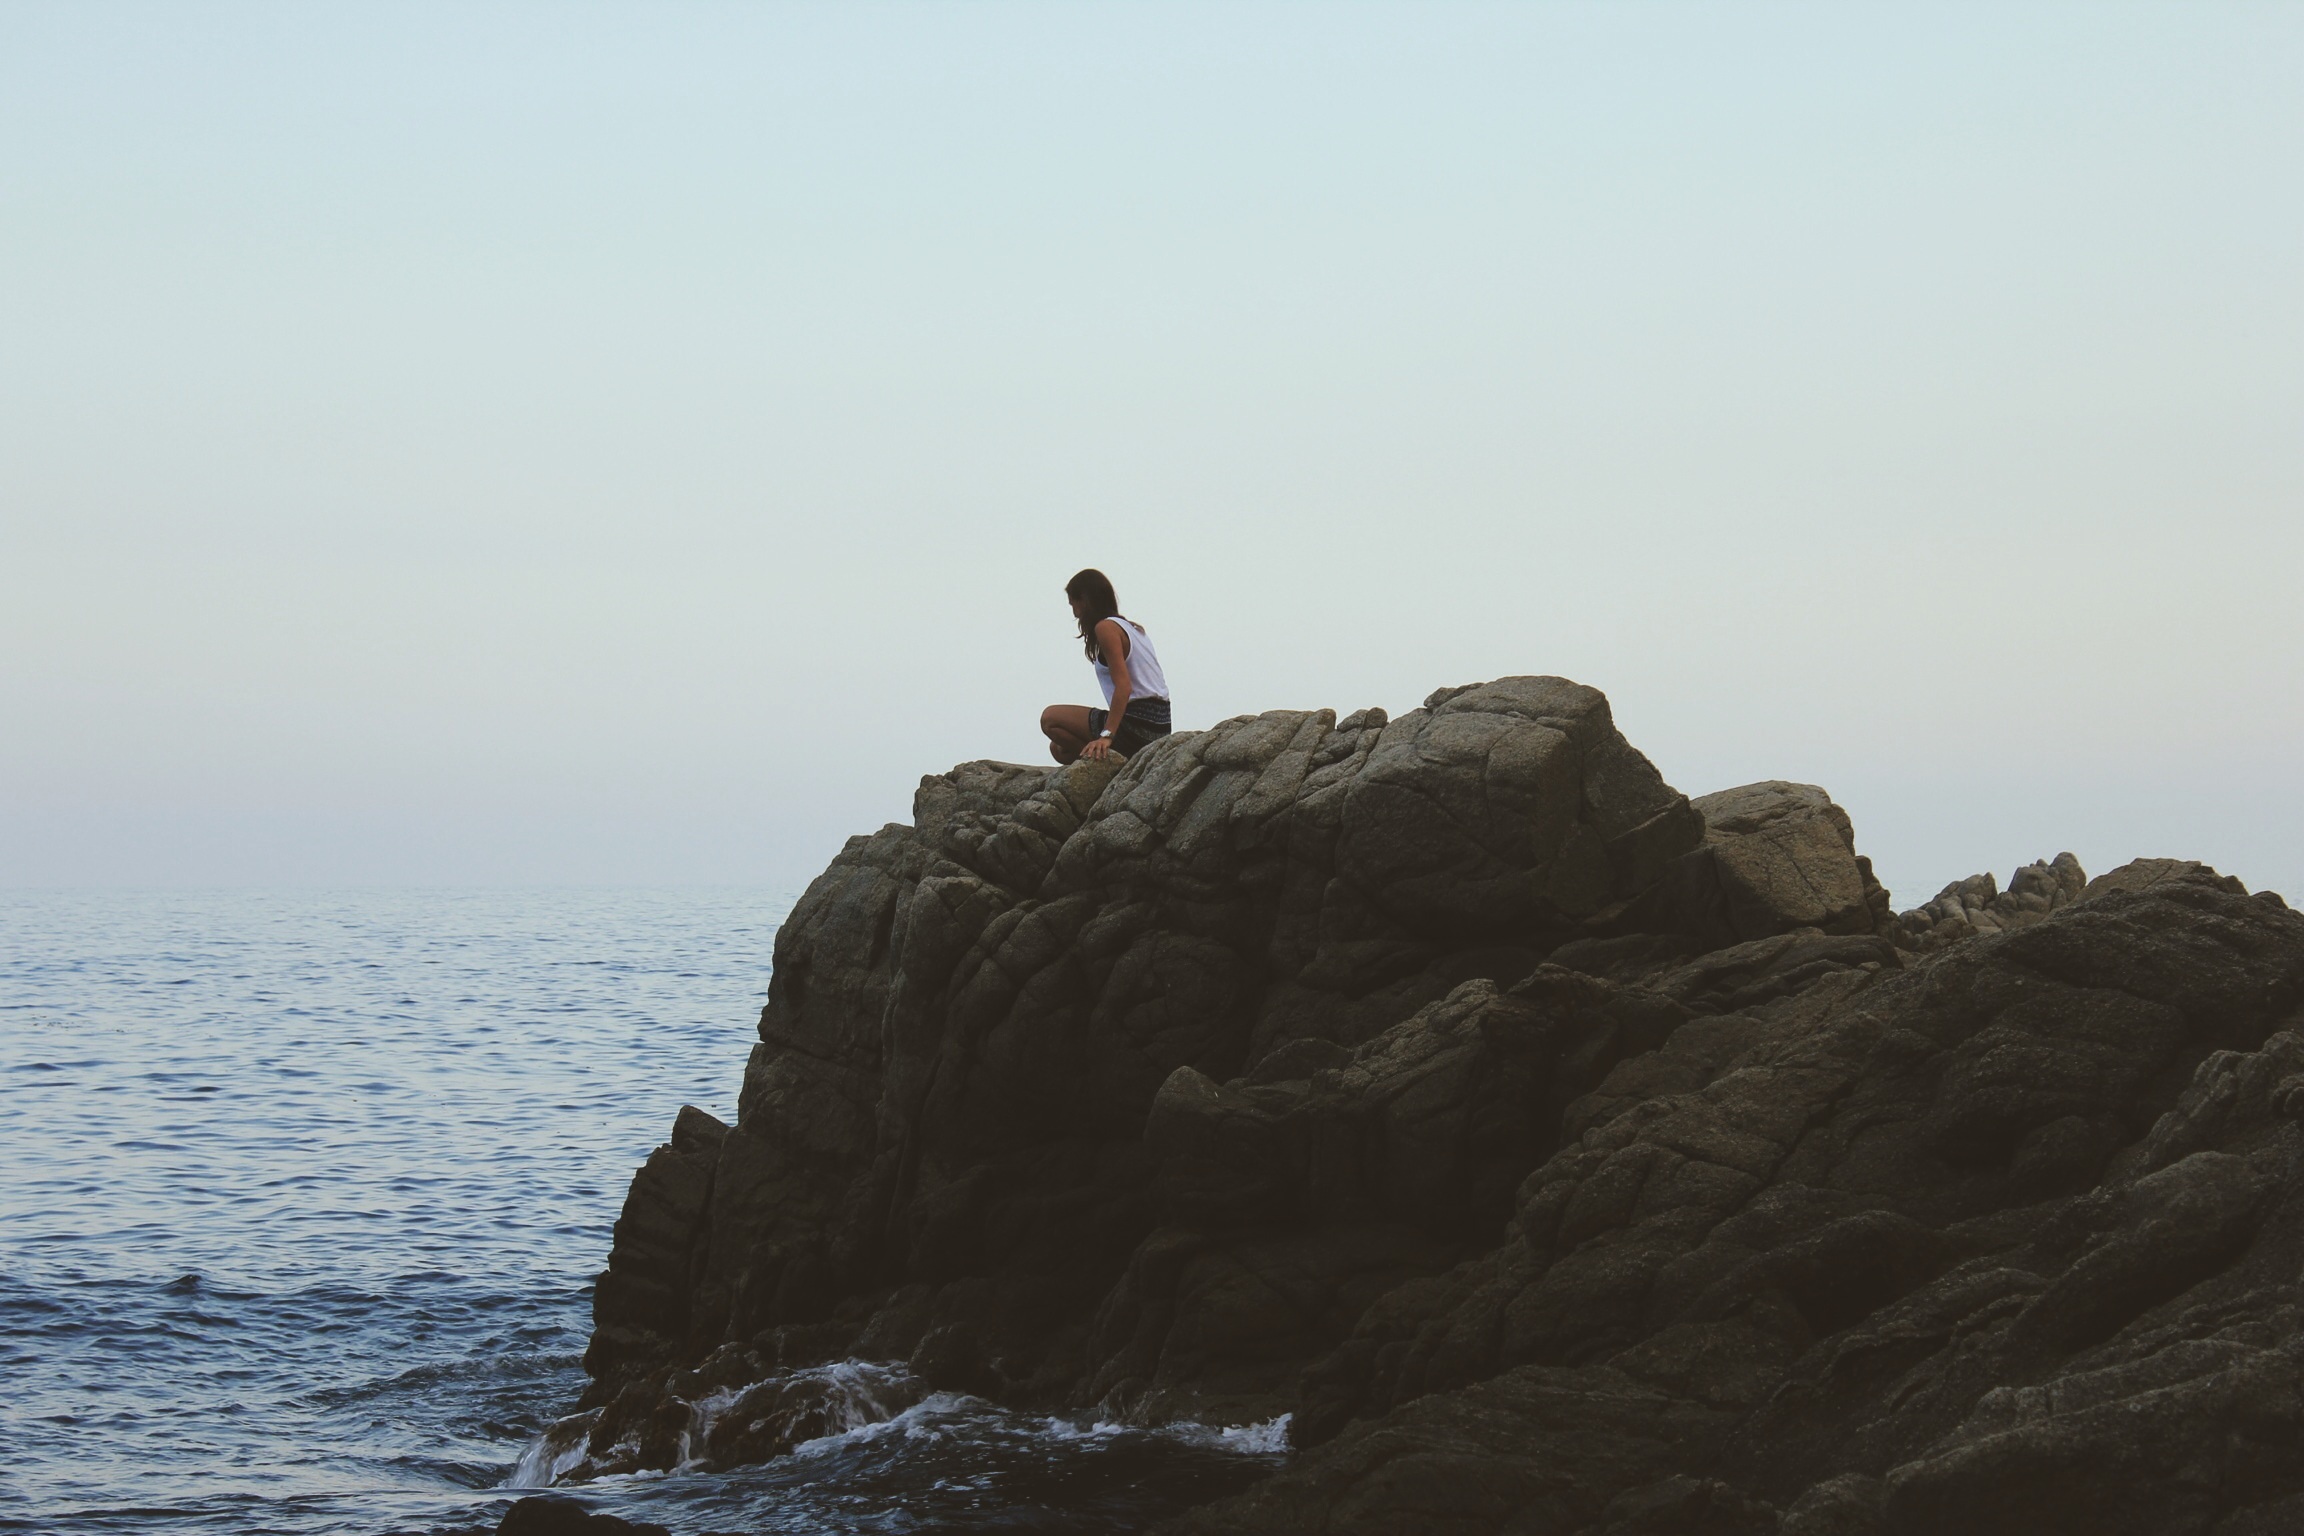
beach, sea, coast, rock, ocean, mountain, bird, shore, wave, cliff, bay, extreme sport, terrain, cape